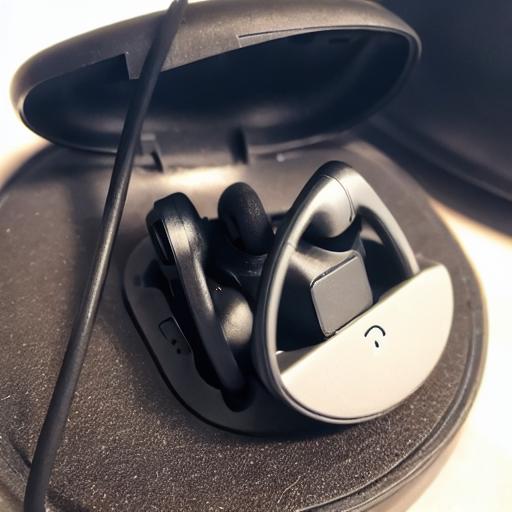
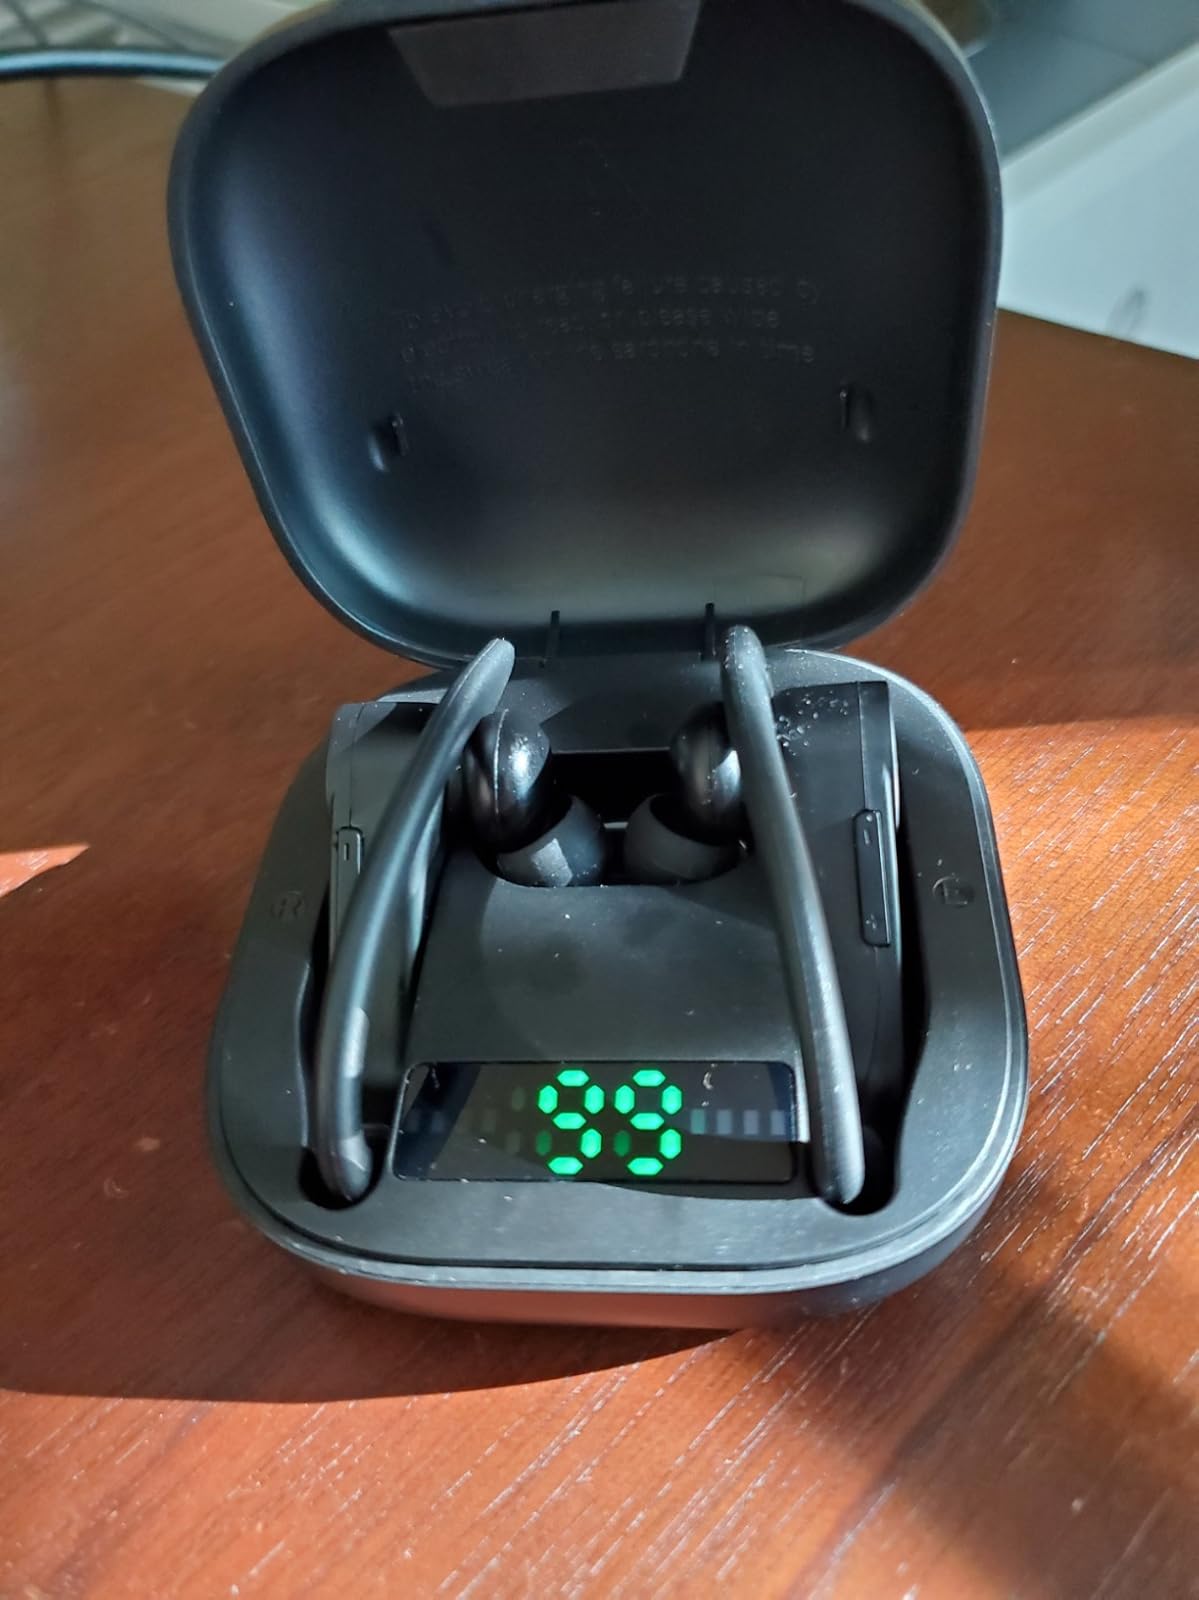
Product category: earbuds
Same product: no